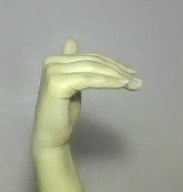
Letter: khaa